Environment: real
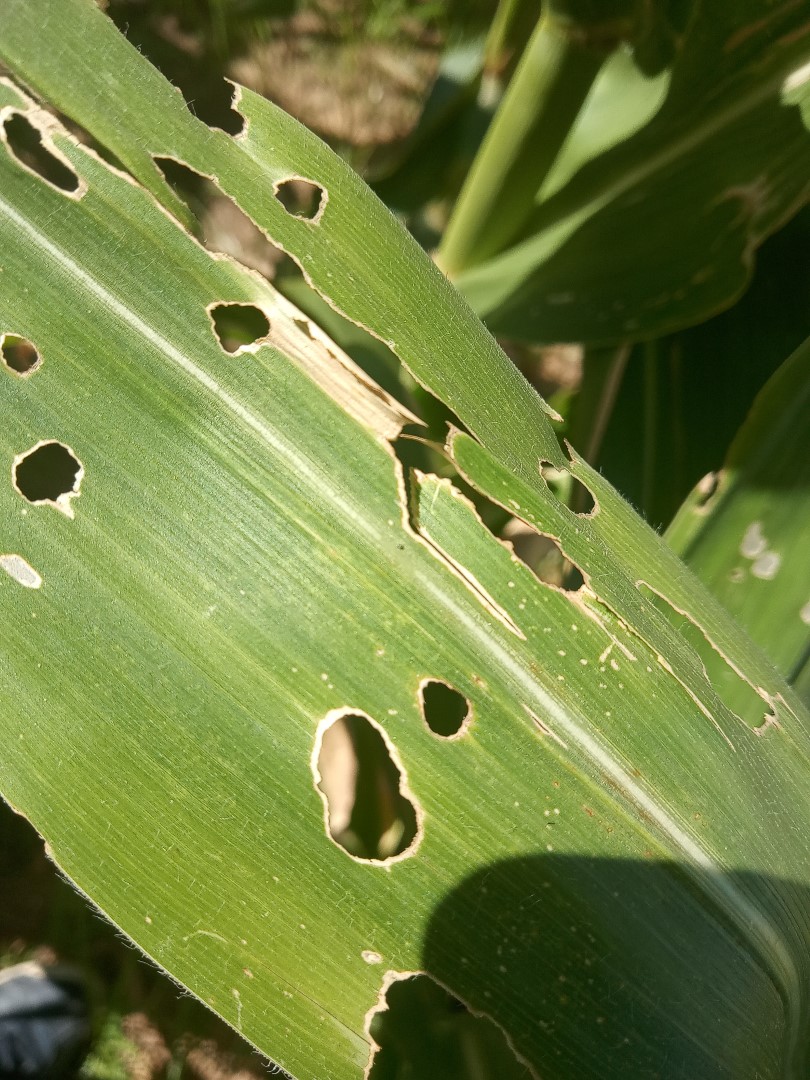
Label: fall_armyworm